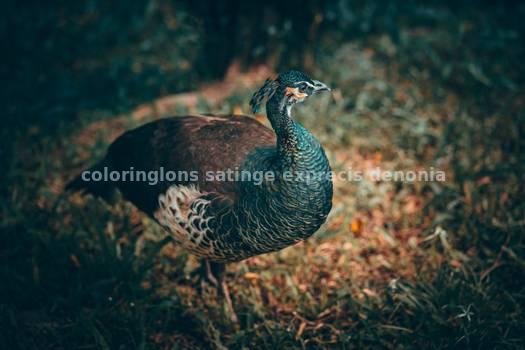
Label: Watermark